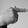
ASL letter: T